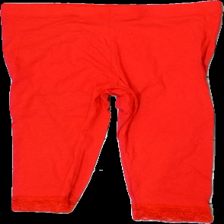
View: front
Type: Tights
Category: Ladies
Brand: Esmara (Lidl)
Colors: Red
Material: 100% Cotton
Pattern: Lace
Cut: Cropped
Size: L
Season: All
Price range: 50-100
Recommended usage: Reuse
Description: red cropped tights with lace trim